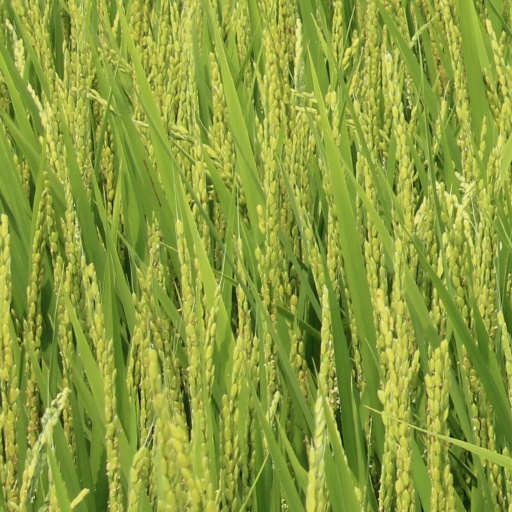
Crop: rice